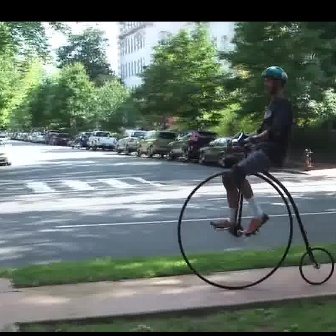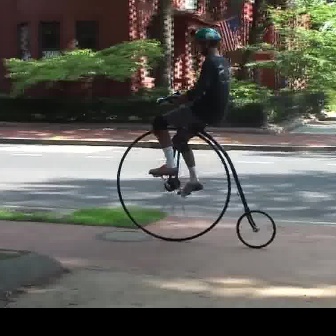
  Please identify the target specified by the bounding box [175,131,334,290] in the first image and locate it in the second image. Return the coordinates in [x_min,y_min,x_max,y_max] format.
Answer: [115,90,275,249]